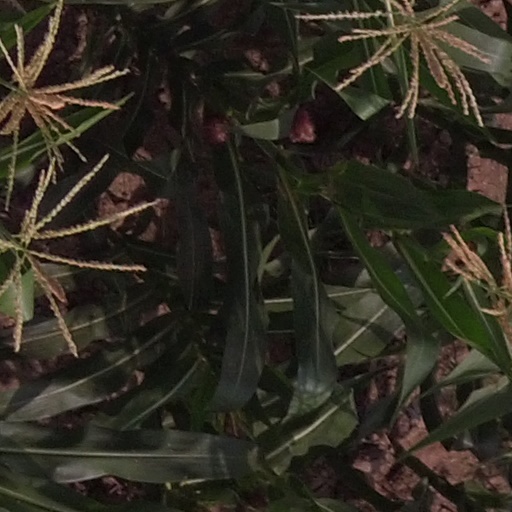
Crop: maize; corn